2017–18 S.L. Benfica season

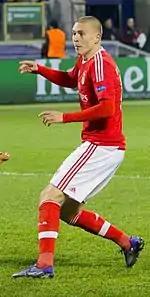
Swedish central defender Victor Lindelöf left Benfica after five and a half years.

Haris Seferovic, Filip Krovinović, Martin Chrien and Bruno Varela transferred to Benfica. Diogo Gonçalves and Rúben Dias were promoted from Benfica B and João Carvalho integrated the team after a loan spell at Vitória de Setúbal.